Wineman's

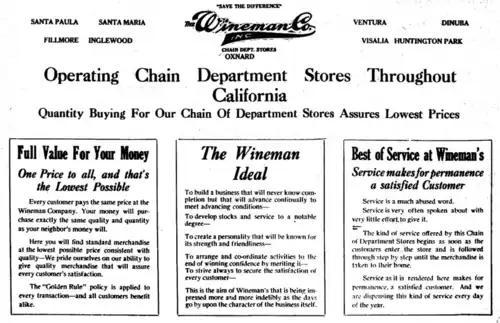
Wineman's advertisement in 1924, showing its ambitions to run a large chain of stores up and down the California coast

Wineman's was a chain of department stores in Southern and Central California which started in Ventura in 1890, and later became iconic local stores of Oxnard and Huntington Park.